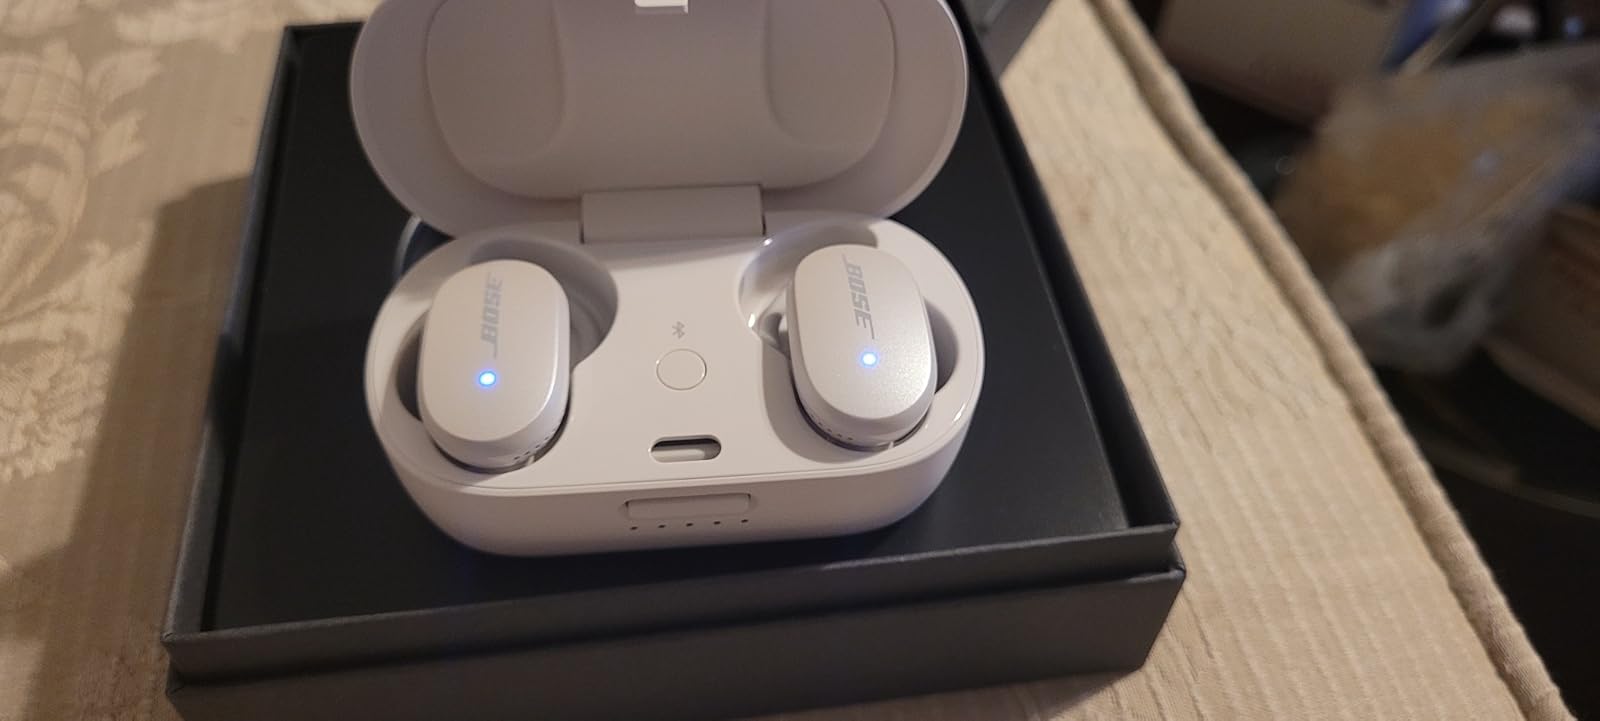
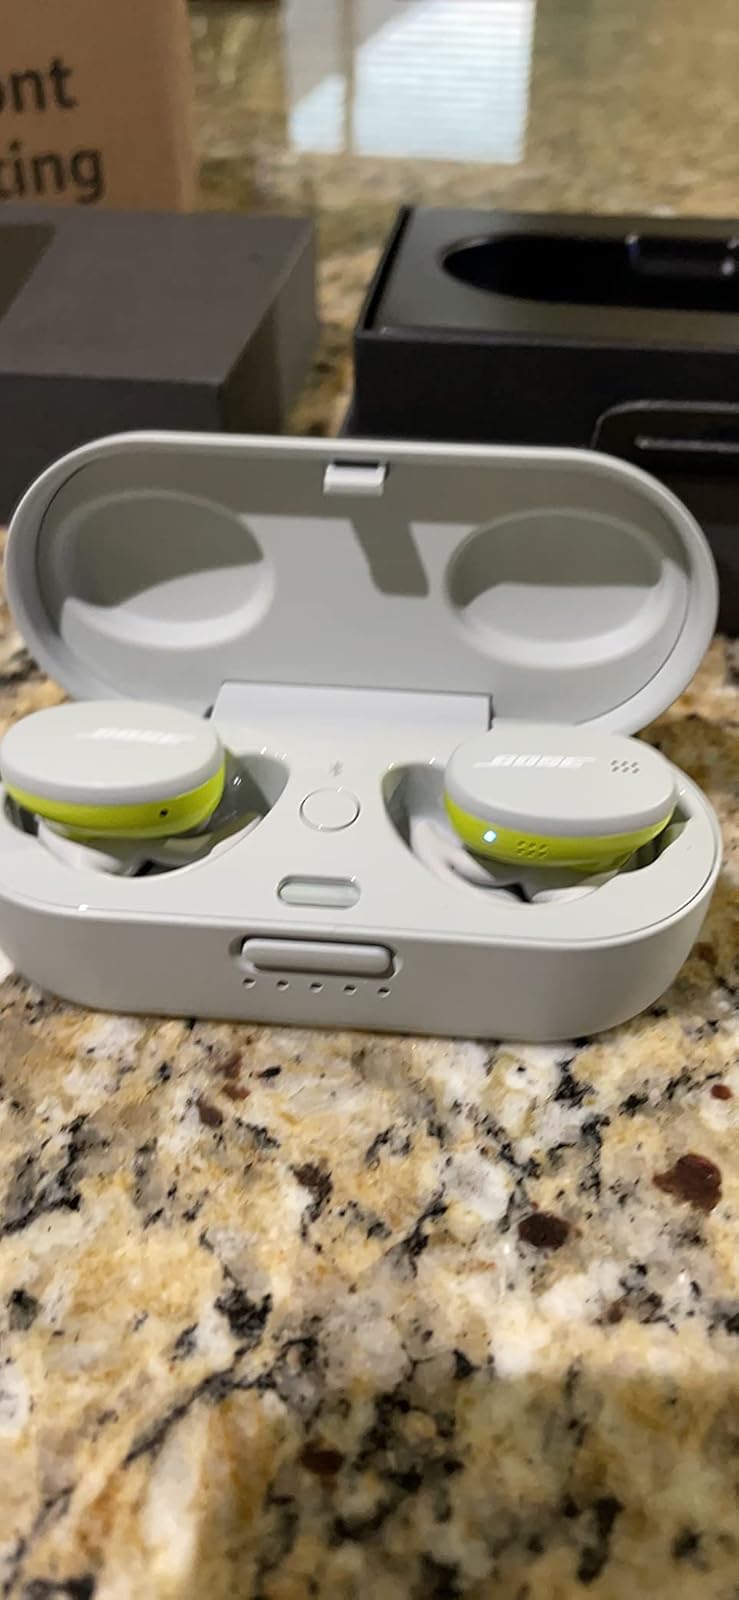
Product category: earbuds
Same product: no